Mr. President (board game)

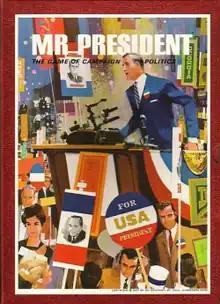

Mr. President is board game published by 3M in 1967 as part of their Bookshelf game series that simulates the political race for presidency of the United States.